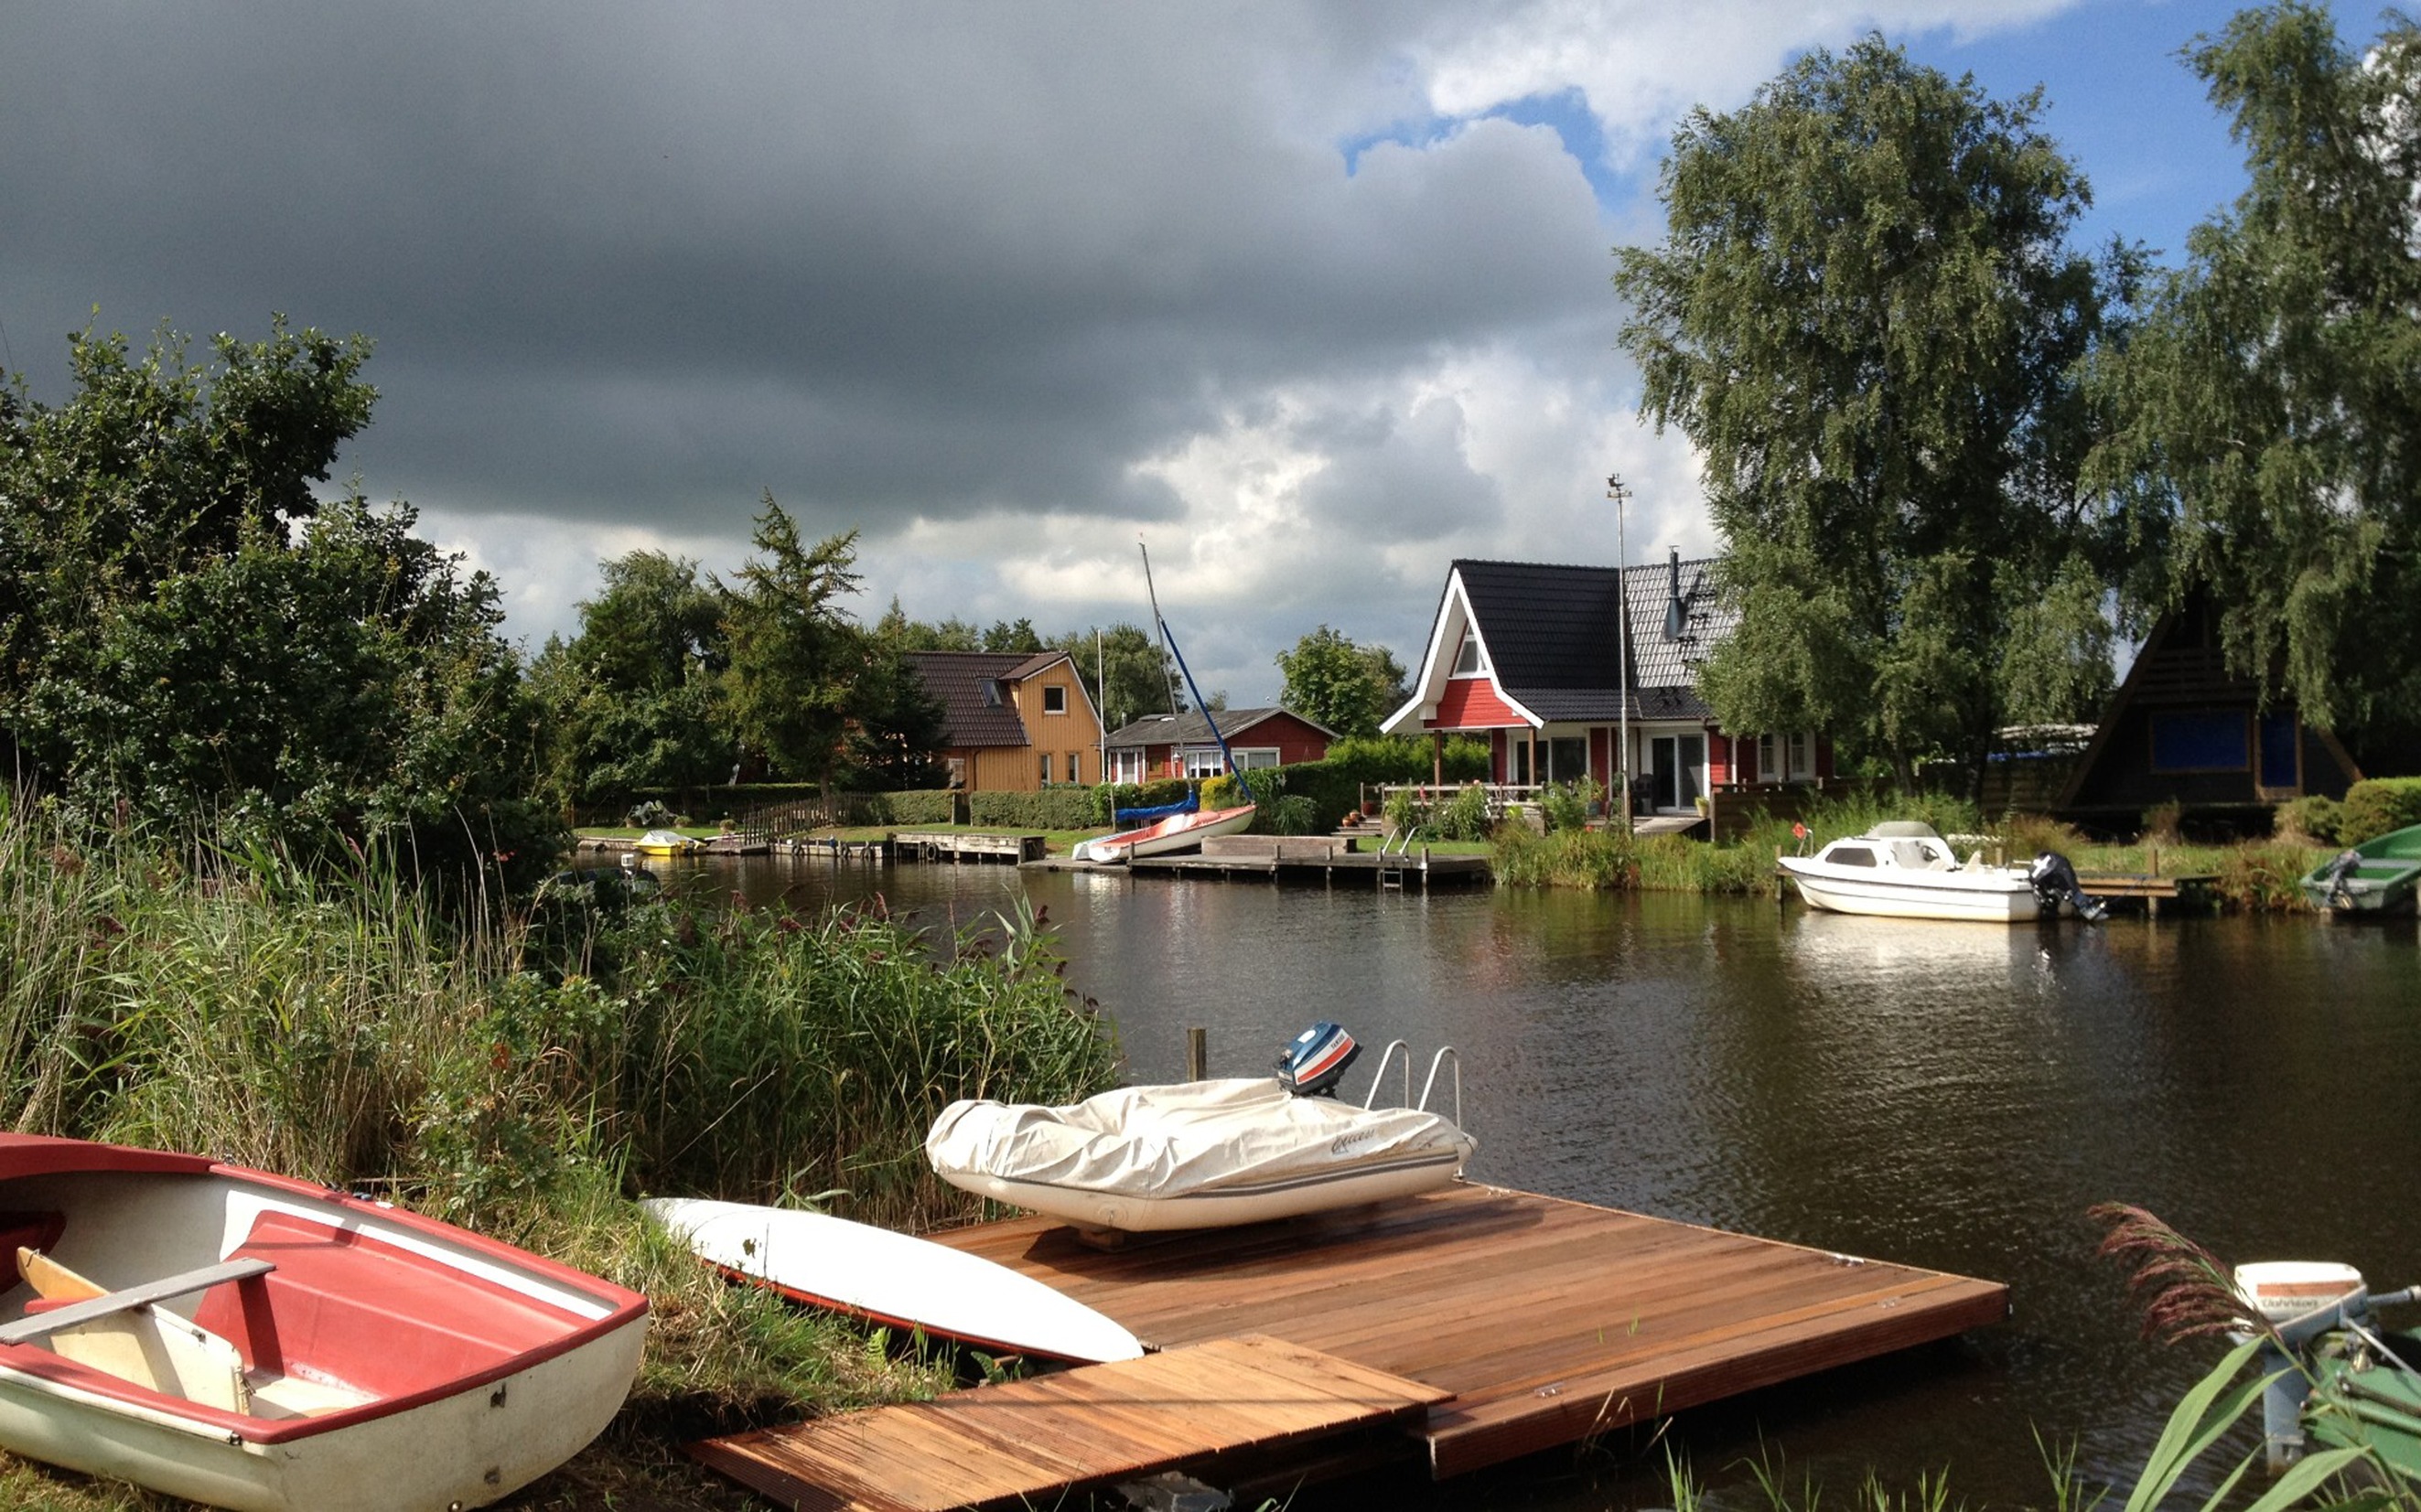
water, river, web, vehicle, cottage, backyard, jetty, waterway, estate, dinghy, sea shack